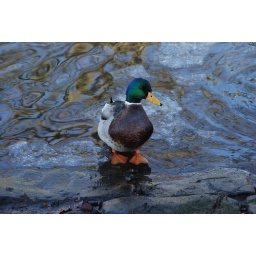
The lake was partially frozen. I like the orange colour webs submerged in the shallow icy cold water. Dec 2009